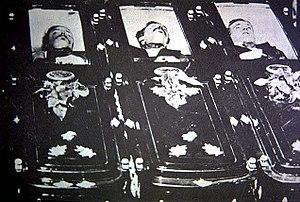
Tom McLaury, Frank McLaury et Billy Clanton (de gauche à droite) sont étendus, morts, après la fusillade d'O.K. Corral. C'est la seule photo connue de Billy, âgé de 19 ans.
La fusillade d'O.K. Corral est un affrontement qui s'est déroulé le mercredi 26 octobre 1881 dans la ville de Tombstone en Arizona aux États-Unis. Bien que seulement trois hommes aient été tués durant le combat, il est généralement considéré comme la plus célèbre fusillade dans l'histoire de la Conquête de l'Ouest, grâce à des films comme Règlements de comptes à OK Corral. Il vit s'affronter les frères Wyatt Earp, Morgan Earp, Virgil Earp, associés de Doc Holliday contre Frank McLaury, Tom McLaury, Billy Claiborne, Ike Clanton et Billy Clanton. Ike Clanton et Billy Claiborne s'enfuirent du combat, sains et saufs. Morgan Earp, Virgil Earp et Doc Holliday furent blessés. Les deux frères McLaury et Billy Clanton furent tués. Ils ont été enterrés dans le cimetière de Tombstone : Boothill.